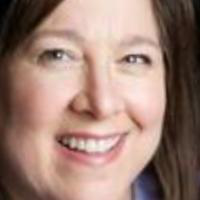
Age group: age 41-55